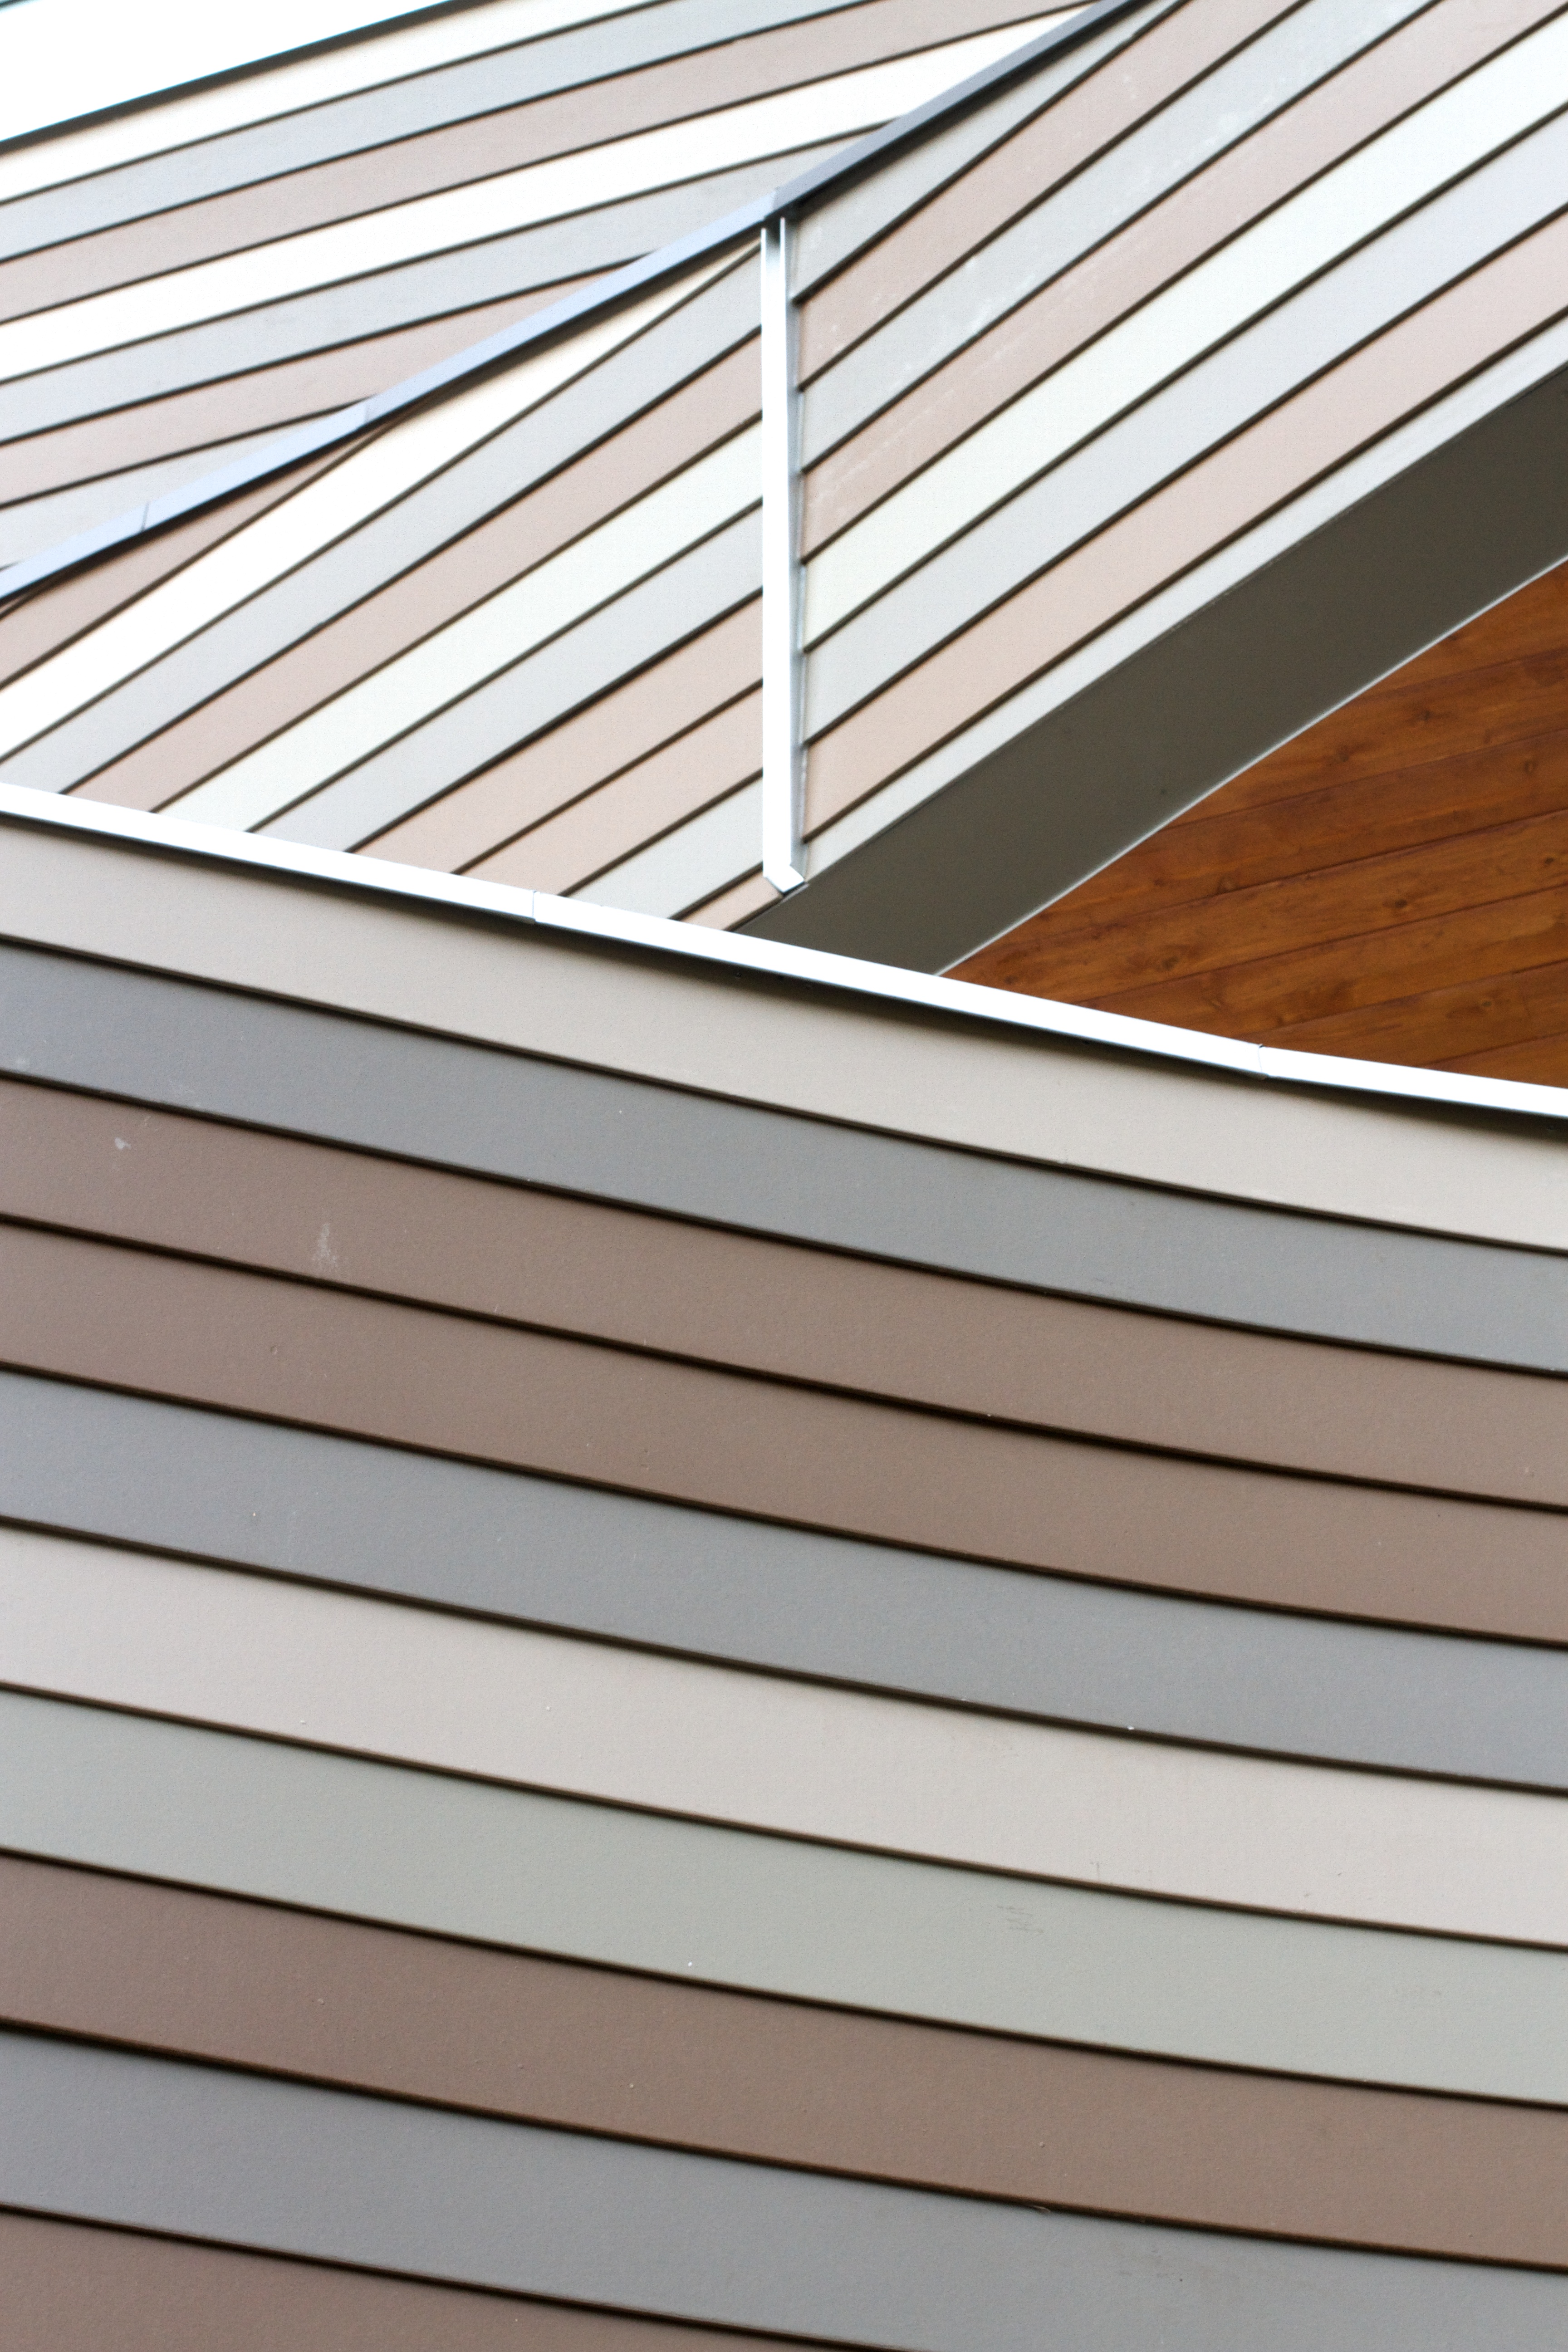
wood, floor, roof, ceiling, line, metal, facade, material, interior design, handrail, hardwood, siding, daylighting, window covering, outdoor structure, wood stain